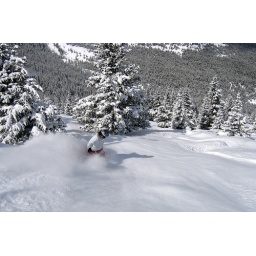
me, in blue sky basin